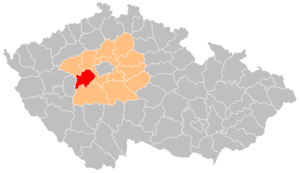
Le district de Beroun est l'un des 12 districts de la région de Bohême-Centrale, en Tchéquie. Son chef-lieu est la ville de Beroun.